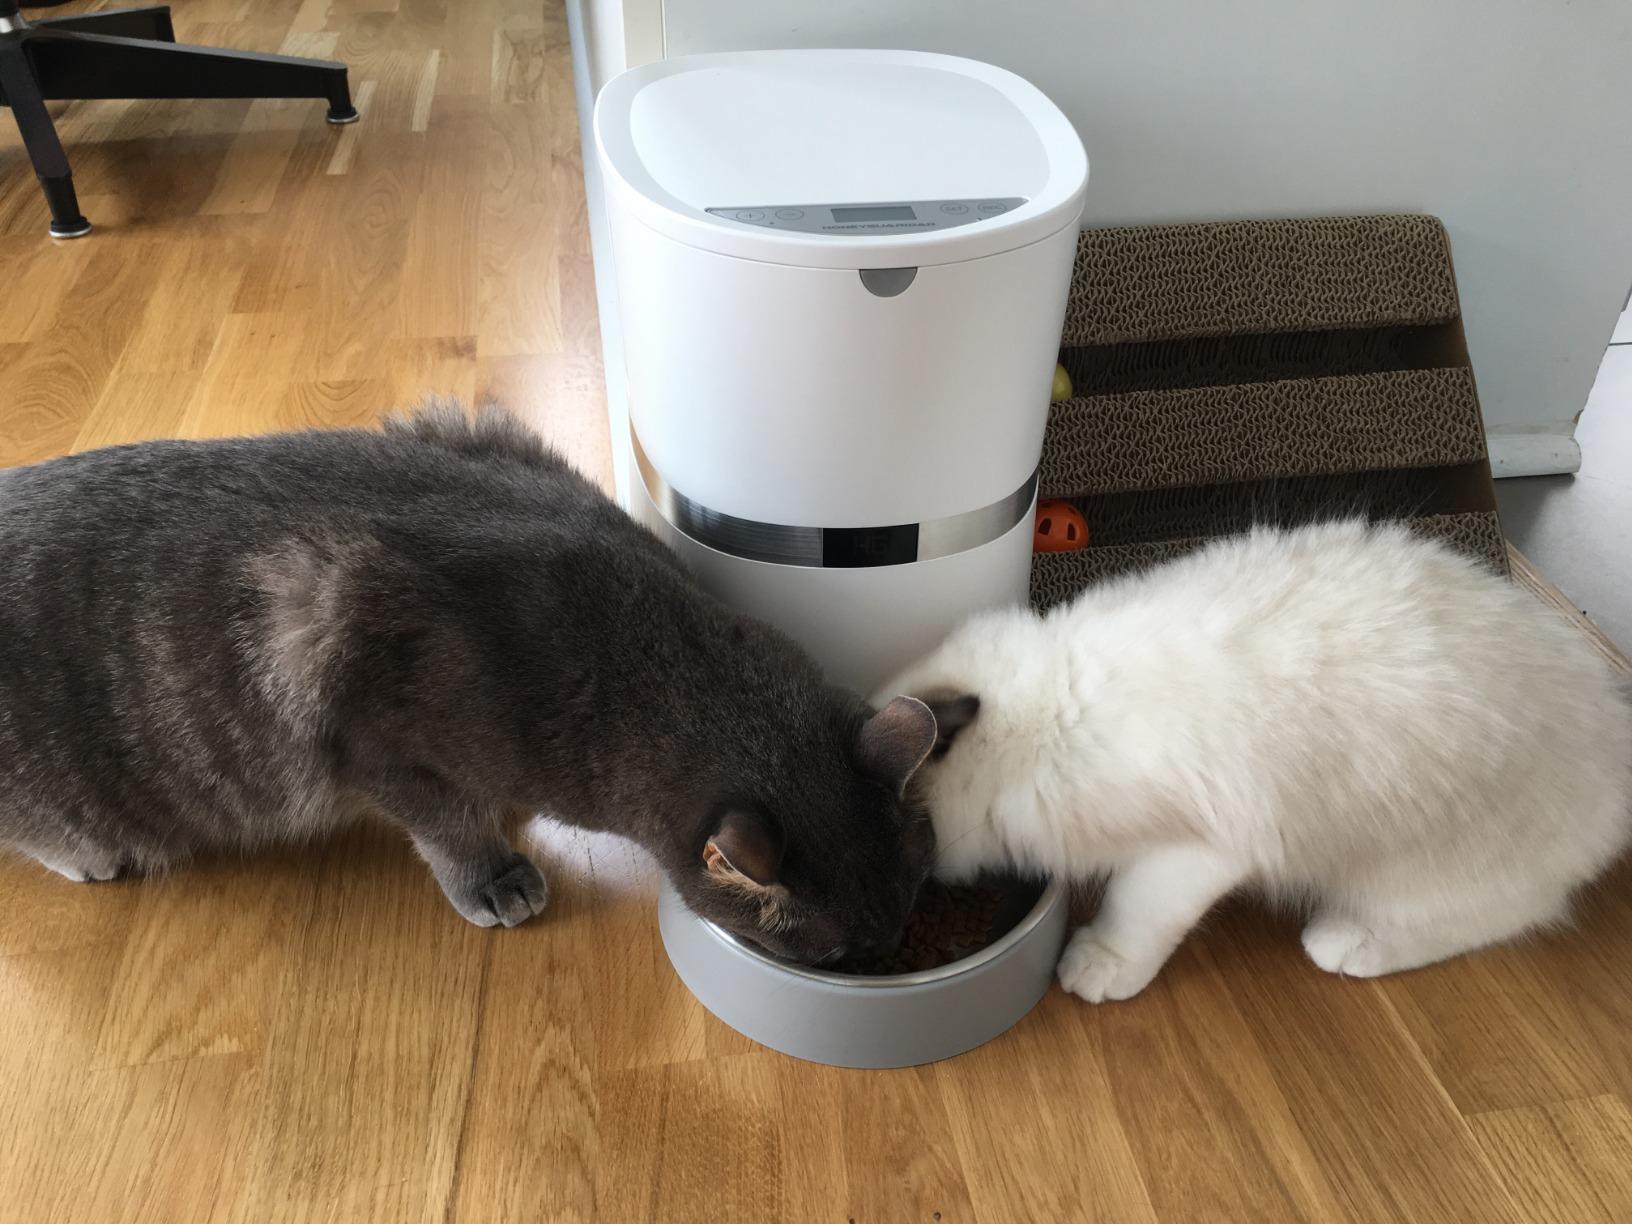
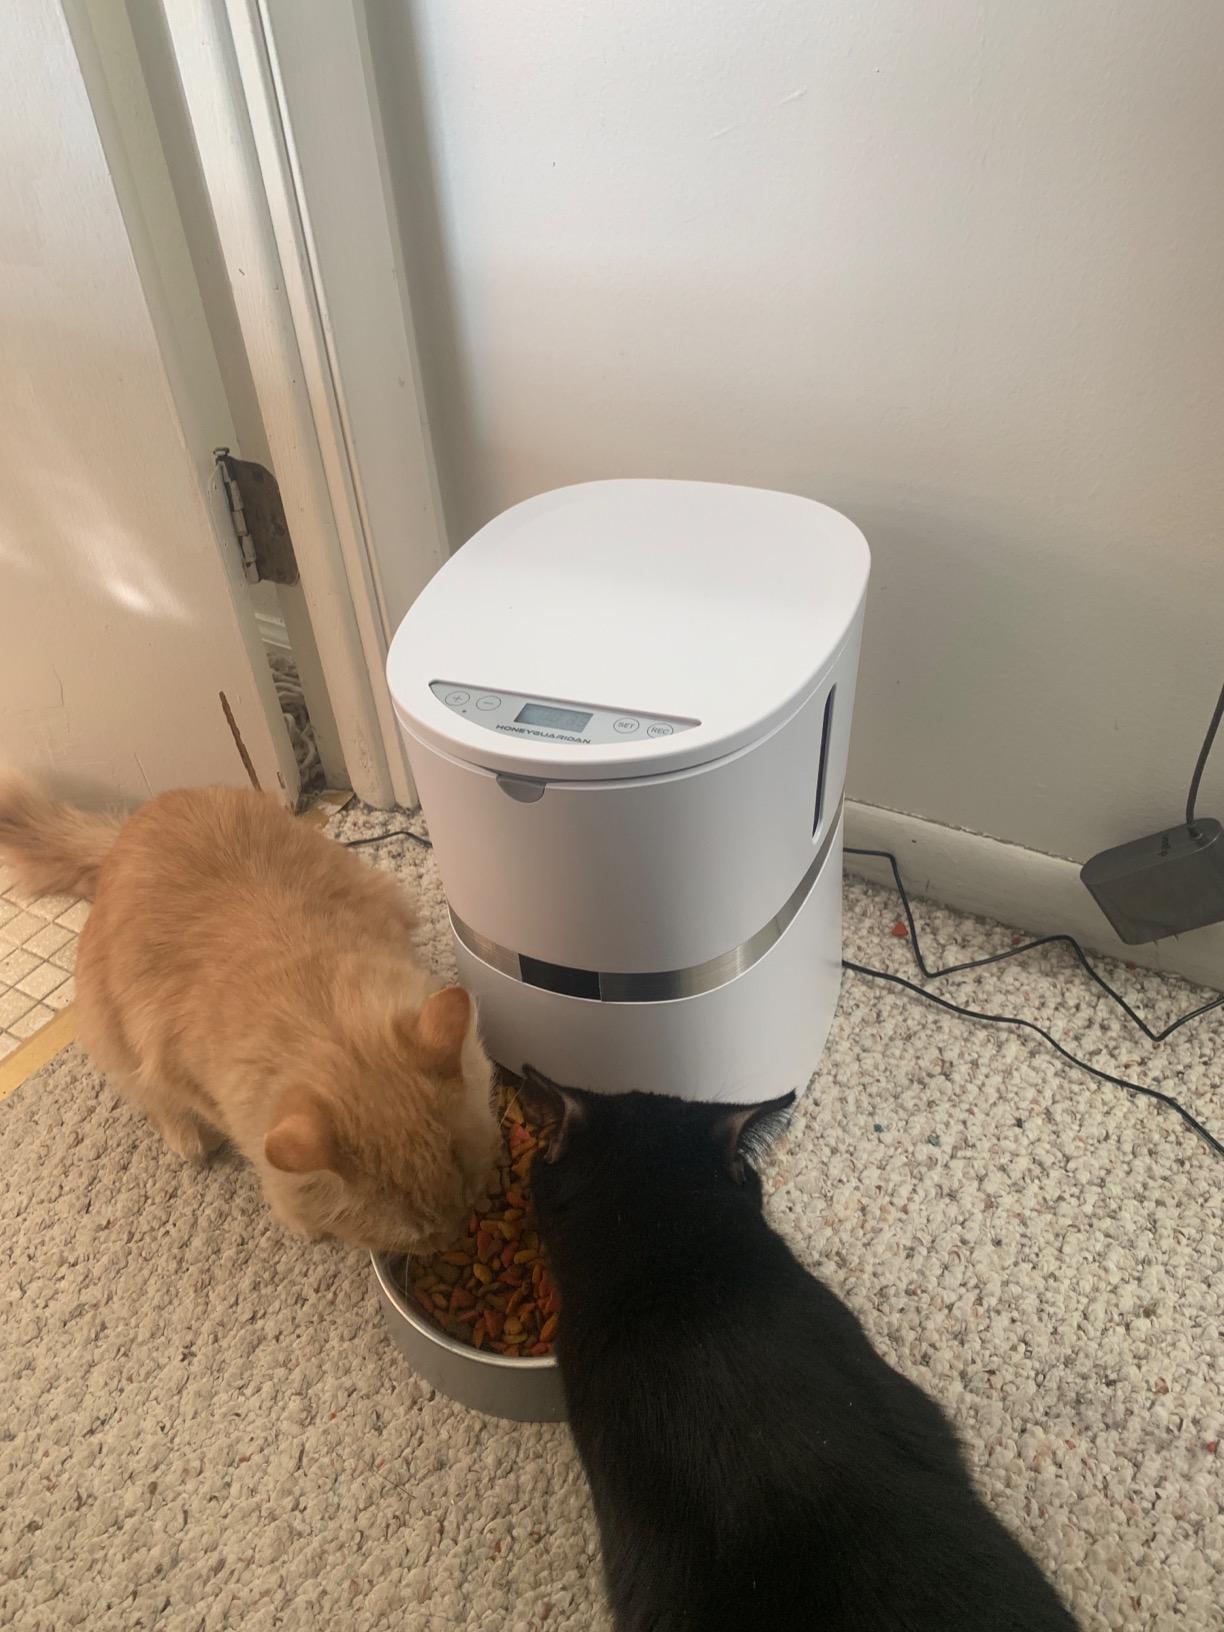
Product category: items_feeder
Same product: yes